Order of Saint Paul the First Hermit

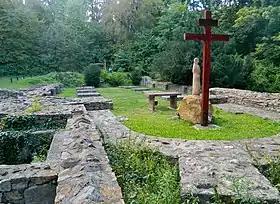
Remains of first friary, at Budapest

In the saddle between and János Hill is , 'Beautiful shepherdess', the site of the first Pauline monastery, known as the Monastery of St Lawrence at Buda, where the Pauline Order founded their first friary. László Báthory translated the Bible into Hungarian circa 1456, but no contemporary copies have survived. However, the 16th century is most likely a copy of Báthory's work in the 15th century.